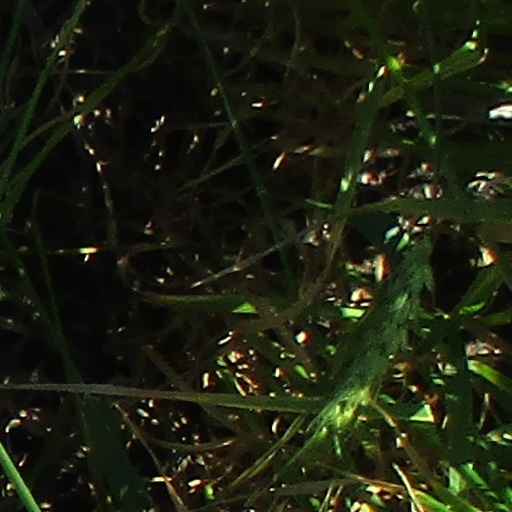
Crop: wheat